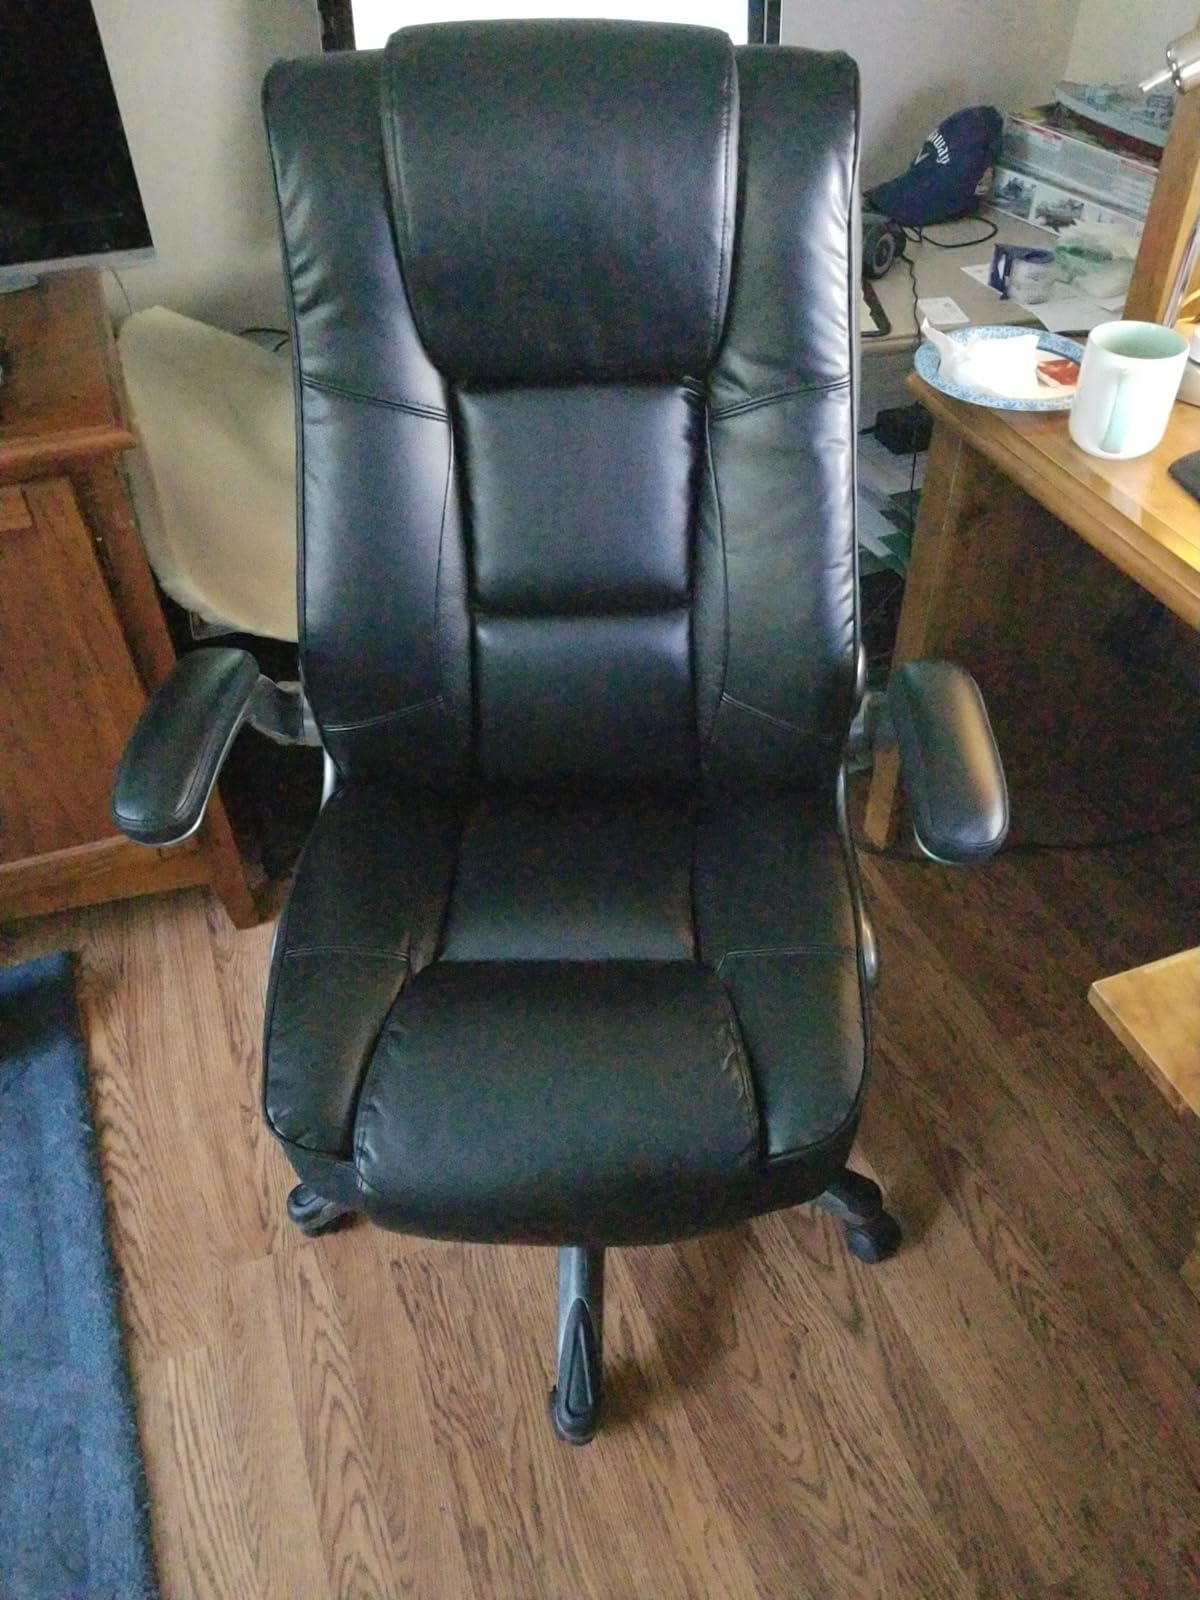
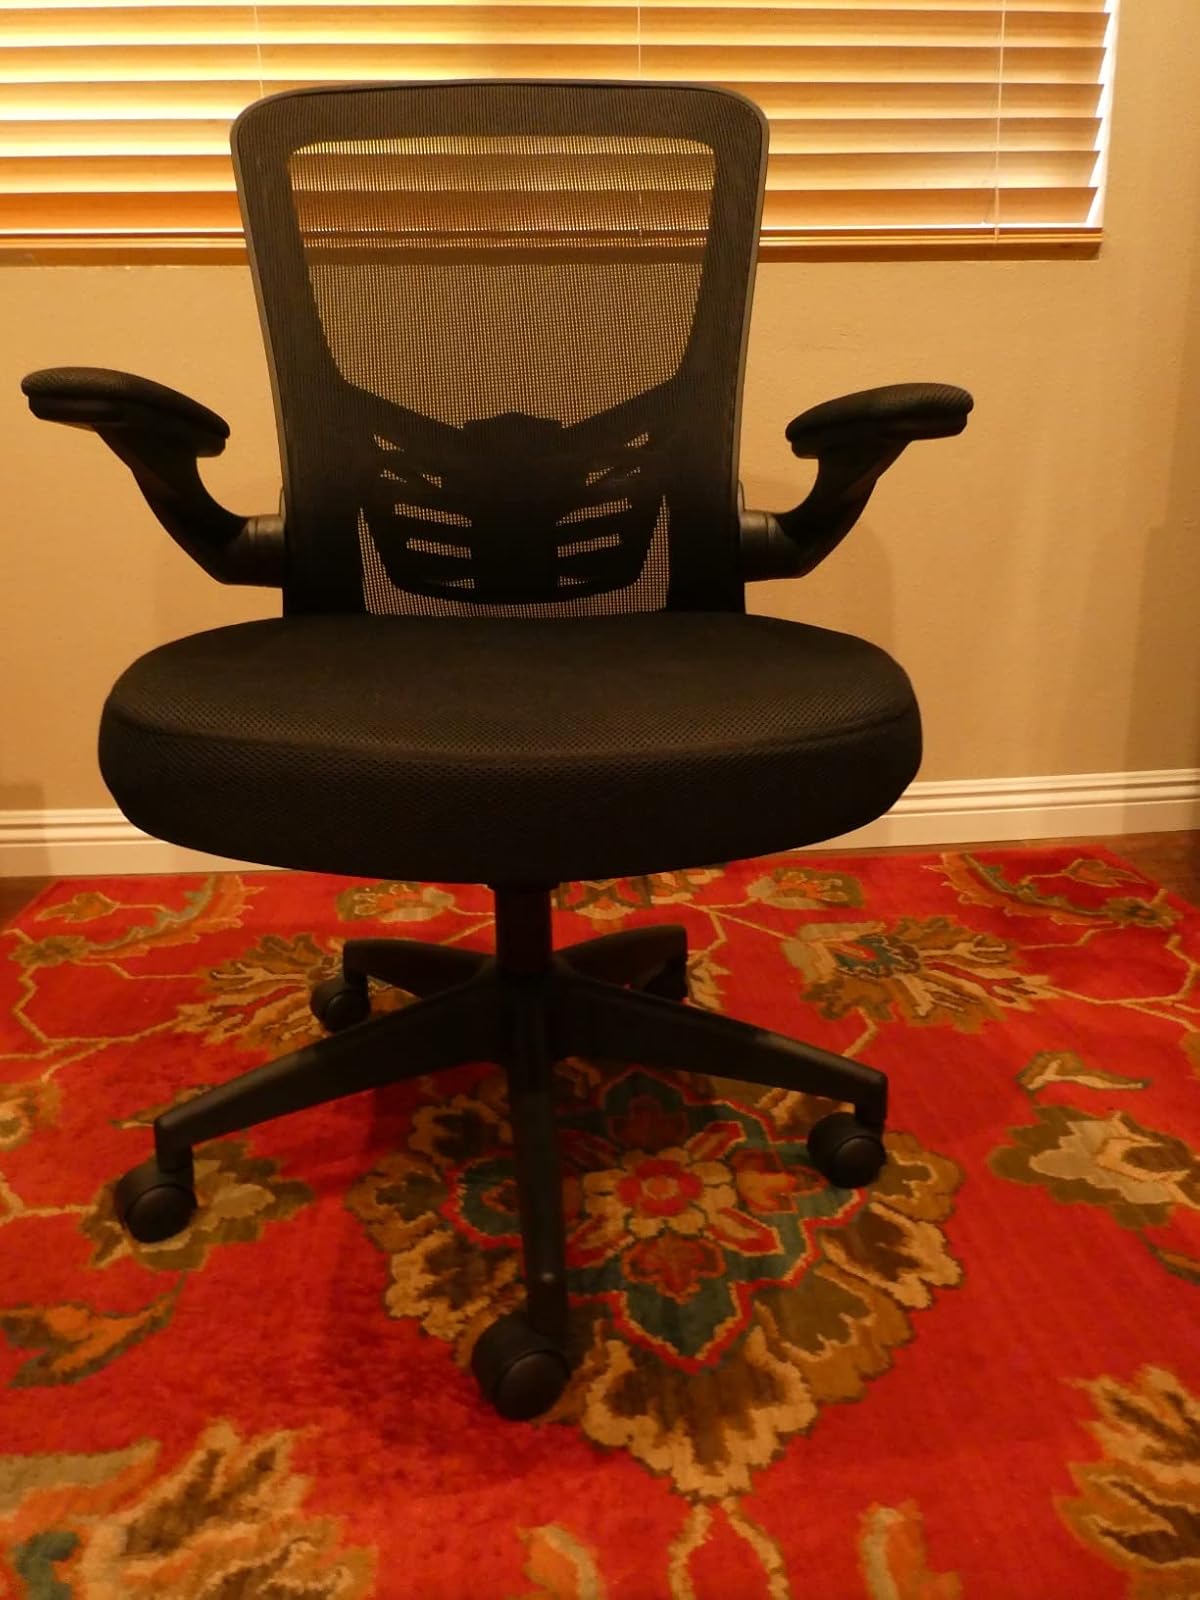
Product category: items_chair
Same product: no